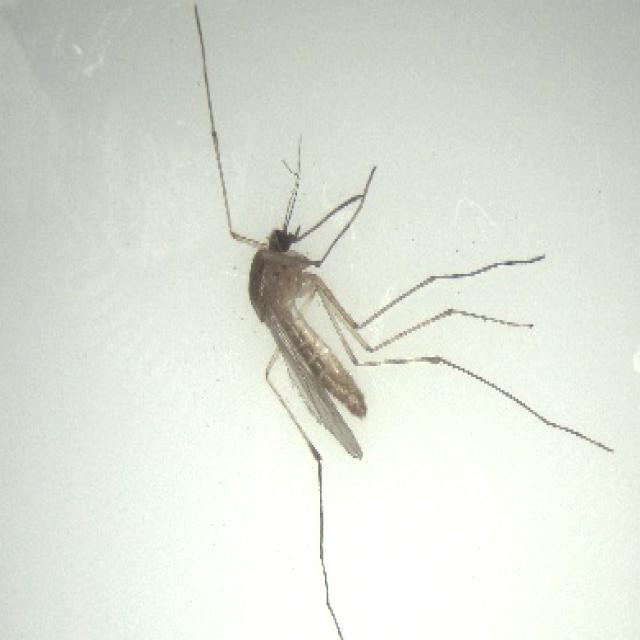
Species: culex_pipiens